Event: Ecuador Earthquake
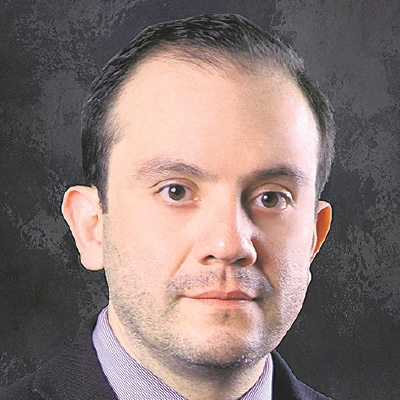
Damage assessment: no_damage